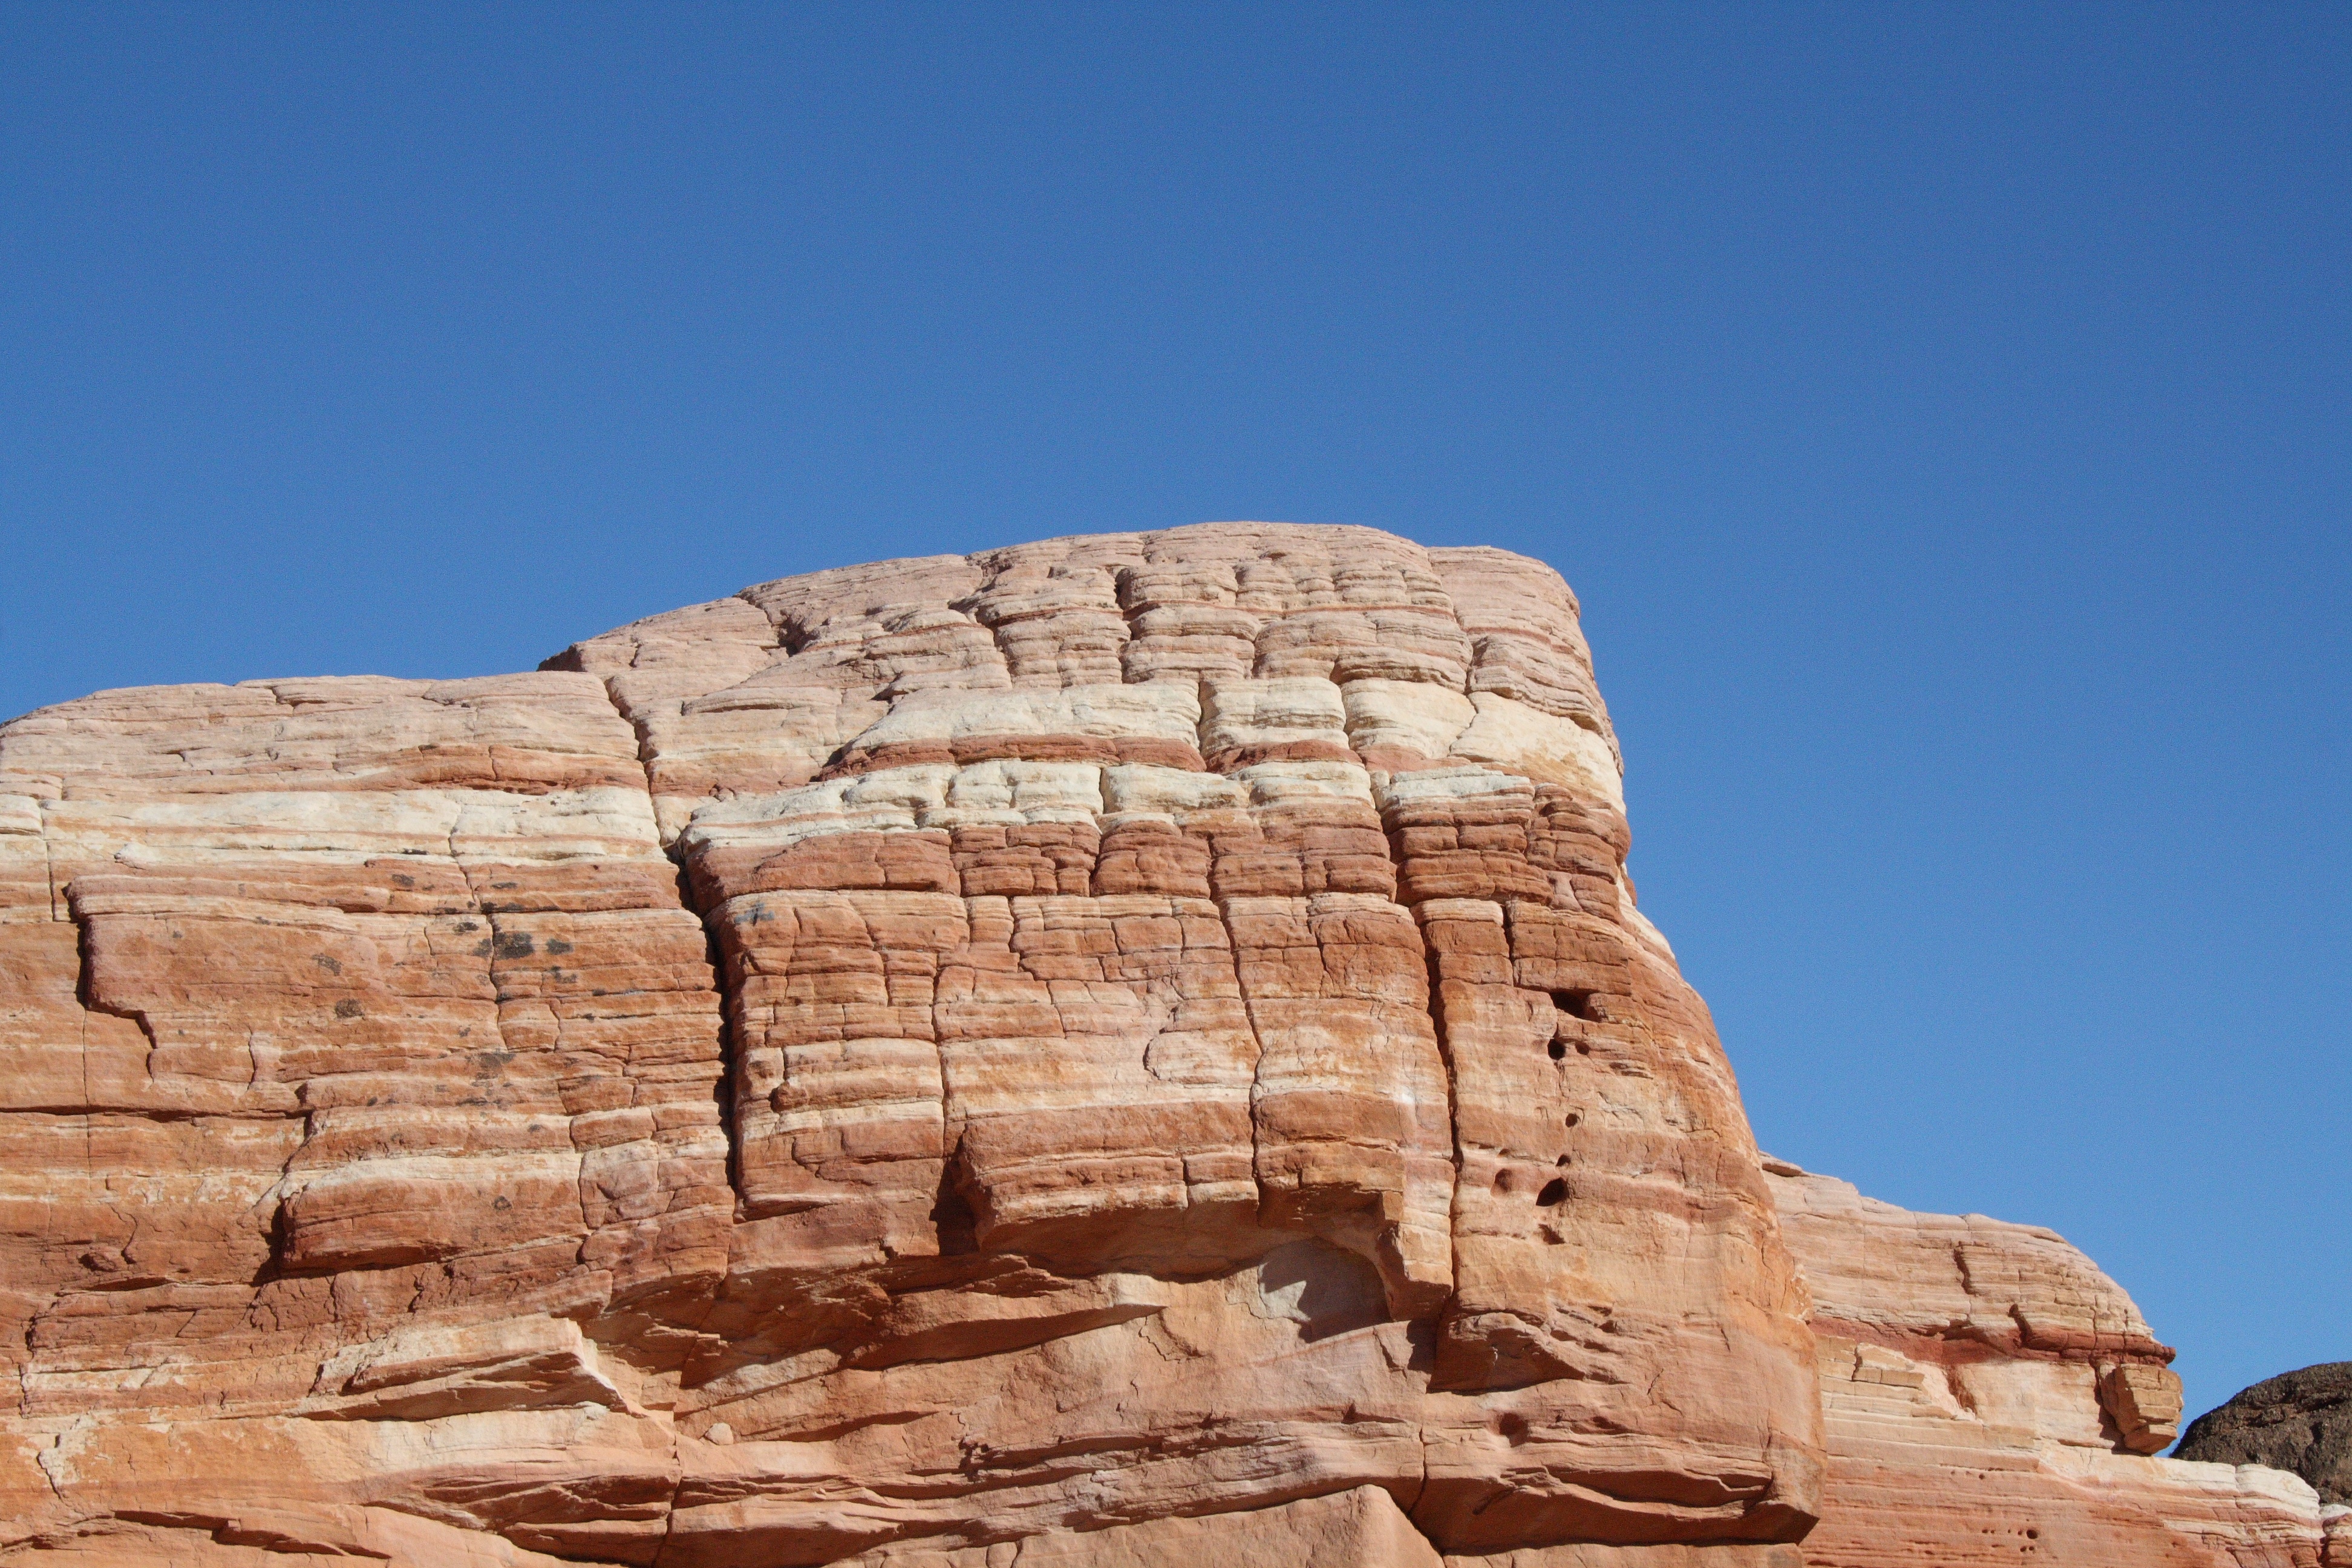
rock, architecture, monument, formation, cliff, arch, usa, terrain, geology, badlands, nevada, wadi, butte, monolith, stone formation, archaeological site, historic site, valley of fire, ancient history